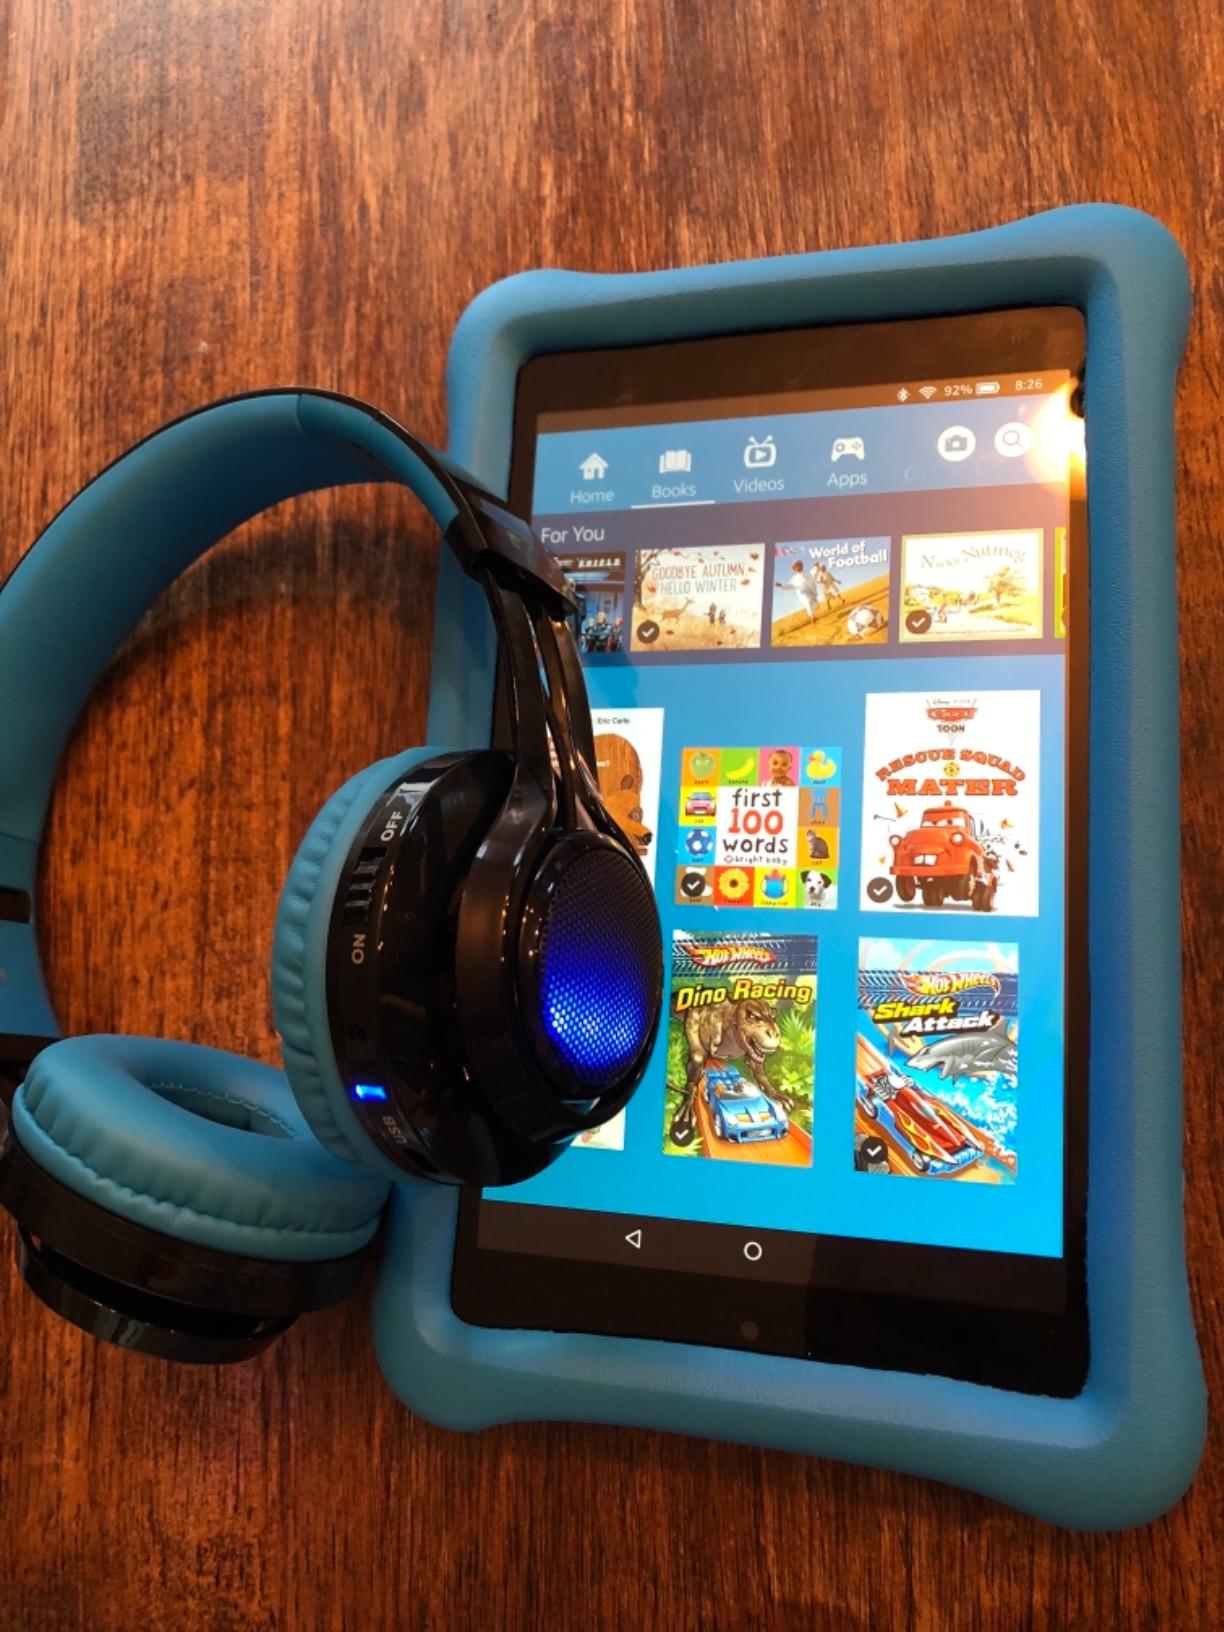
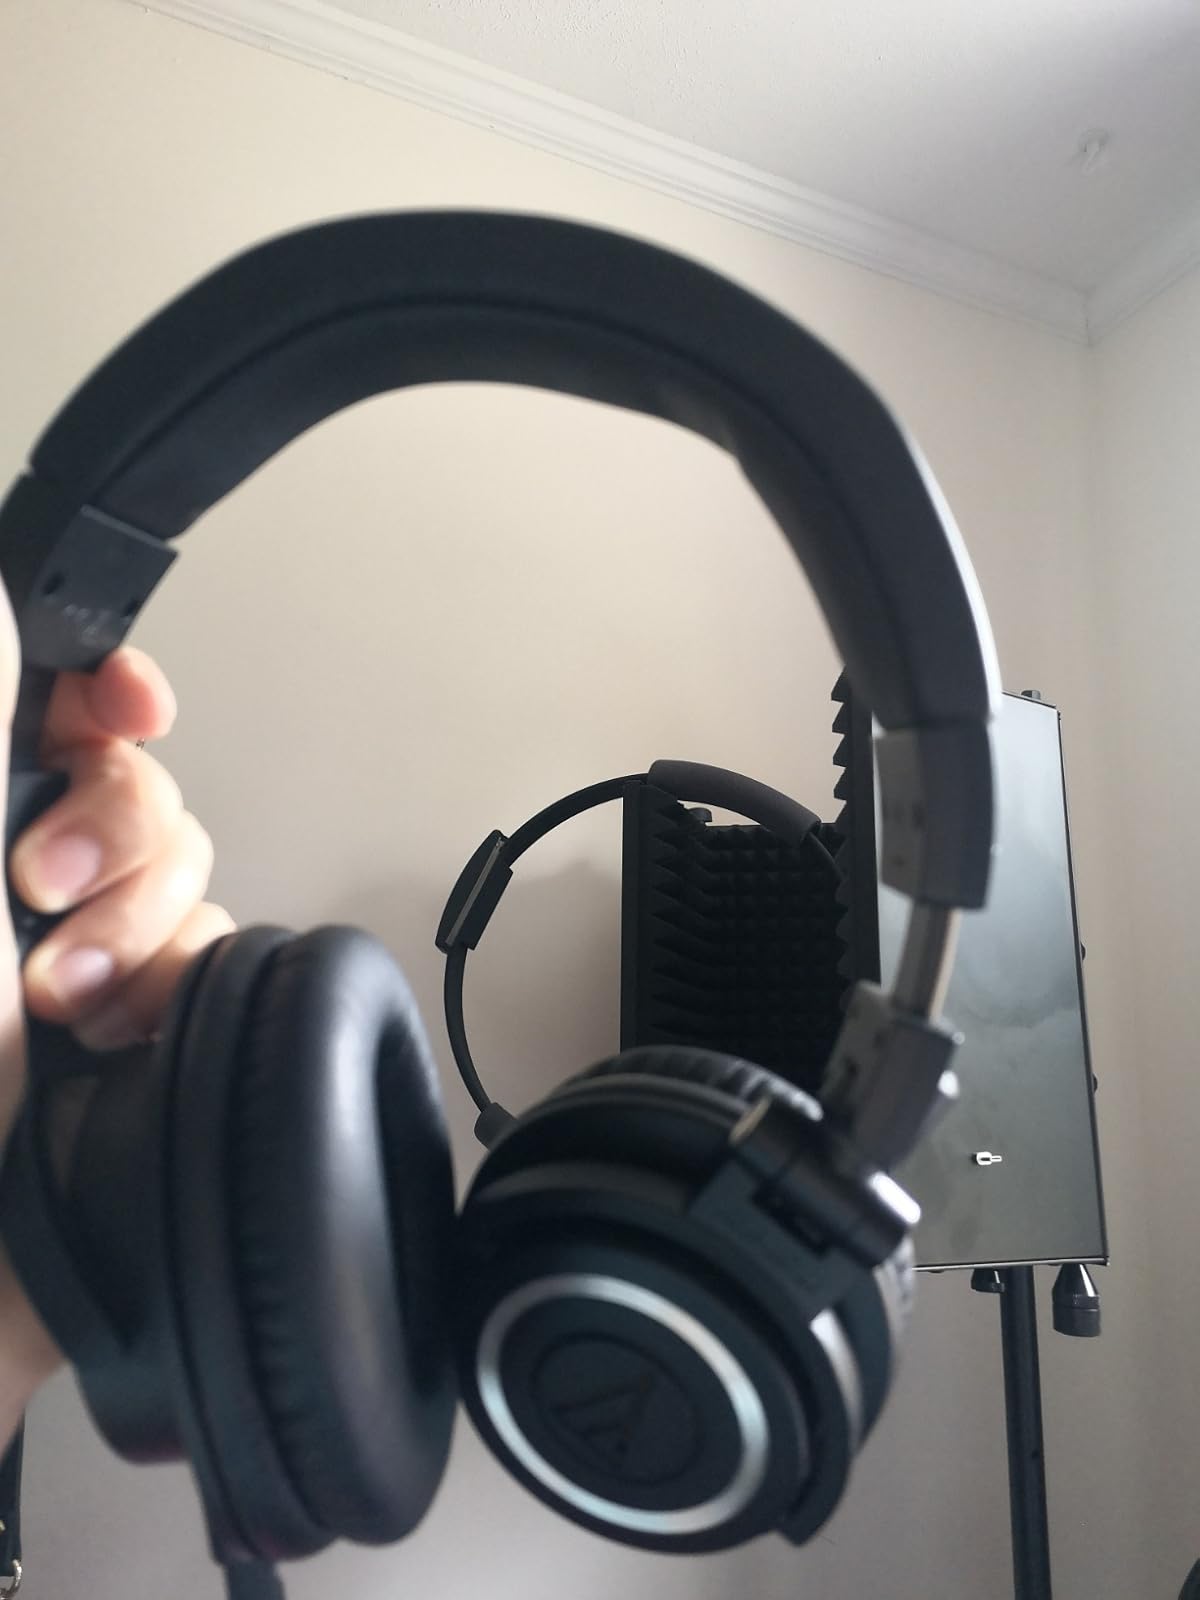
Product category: headphones
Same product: no